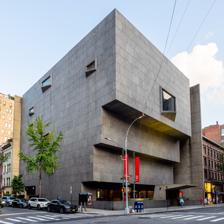
Building: Met Breuer
Country: United States of America
Year built: 2016
Defunct art museum in New York City Met Breuer MET Breuer Building (2019) Established March 18, 2016 ( 2016-03-18 ) Dissolved March 13, 2020 (temporary closure) June 23, 2020 (permanent closure) Location 945 Madison Avenue , New York, NY 10021 Type Art museum Public transit access Subway : ​ at 77th Street Bus : M1 , M2 , M3 , M4 , M79 SBS Website metmuseum .org /visit /met-breuer The Met Breuer ( / ˈ b r ɔɪ . ər / BROY -ər ) was a museum of modern and contemporary art at Madison Avenue and East 75th Street in the Upper East Side of Manhattan , New York City . It served as a branch museum of the Metropolitan Museum of Art (known as the Met) from 2016 to 2020. The Met Breuer opened in March 2016 in the Breuer Building formerly occupied by the Whitney Museum of American Art , designed by Marcel Breuer and completed in 1966. Its works came from the Met's collection, and it housed both monographic and thematic exhibitions. In March 2020, the museum announced it would temporarily close due to the COVID-19 pandemic . Three months later, in June, the Met announced that the museum would close permanently. Control of the building was transferred to the Frick Collection for its use during renovations to the Frick's main building , an arrangement which predated the COVID outbreak. History Renovated lobby In 2008, the idea behind the Met Breuer project was initiated by philanthropist Leonard Lauder . An agreement between the Met and the Whitney was signed, after three years of negotiation, in 2011. The location opened in March 2016 following a year and a half of preparations as part of a $600 million Metropolitan Museum of Art renovation plan. Architects Beyer Blinder Belle updated the Met Breuer building, which had been designed by Marcel Breuer . The Met allocated an annual operating budget of $17 million to run the museum as part of an integrated expansion of the main museum's outreach, with a focus on modern art. The Met has an eight-year lease on the building from the Whitney Museum , with the option to renew another five and a half years, until approximately 2029. The Met Breuer was overseen by Sheena Wagstaff , previously at the Tate Modern , who has been the head of the Modern and Contemporary Art Department of the Met since 2012. Director and CEO of the Met, Thomas P. Campbell , spearheaded the effort with a stated focus on the digital (moving from analog to digital) and focusing on accessibility and outreach. He considered the Met to be the largest encyclopedic museum in the world, with the Met Breuer an important part of that, especially as it works towards meaningfully engaging with a global audience, as well as the visitors who come to the museum in person. Both Campbell and Wagstaff saw the Met Breuer as a sculptural creation and artwork in its own right. The opening featured a survey of Nasreen Mohamedi and "Unfinished: Thoughts Left Visible", an exhibit of incomplete works that ranged over 500 years, from Italian Renaissance to contemporary paintings. The exhibit notably featured Pablo Picasso 's never-before-exhibited 1931 painting Woman in a Red Armchair as well as work by Kerry James Marshall , whose retrospective exhibition “Mastry” appeared at the Met Breuer in the autumn and winter of 2016–7. In September 2018, it was announced that the Met intended to vacate the Met Breuer three years early, in 2020, with the Frick Collection temporarily occupying the space while its main building underwent renovations. The closure was a priority of incoming Met director Max Hollein , as it had an expensive lease, low attendance, and mixed reviews. Originally, the intention was that the Met would vacate the Met Breuer building in July following an exhibition of the works of Gerhard Richter . However, the onset of the COVID-19 pandemic forced the museum to close on March 13, just eight days after the Richter exhibit opened. In June 2020, it was announced that the Met Breuer would close permanently, with the Frick Collection occupying the building, as planned. The building subsequently reopened as the Frick Madison on March 18, 2021 Reception But the Met is huge and old, with a history of treating contemporary art as an afterthought. Getting it to change is like turning around an ocean liner; captain and crew are perhaps understandably proceeding cautiously. New York Times art critic Roberta Smith on the Met Breuer's opening, March 2016 In advance of the Met Breuer's opening, The New York Times art critic Roberta Smith wrote that the Metropolitan Museum of Art and other major art institutions feared to miss out as the rest of the art world displayed more contemporary art exhibitions. Smith said that the Met excelled at "bringing older art to life" and that the Met Breuer's cautious opening exhibit showed unclear goals for the new building. Wallpaper cited the renovations involved in the opening as being more representative of Breuer's design for the building, with a lower level sunken garden and a more welcoming emphasis on the sculptural design. The Architect's Newspaper sees the Met's approach as one that treats the building itself as an artwork versus a building, with a focus on the patina of the materials as part of a holistic entity. Critics of the new endeavor challenged its mission to be less safe and salubratory, with a focus on engagement and innovation. The Met Breuer was to address the lack of collection activity of modern and contemporary art in the early to mid-1900s. Exhibitions There were thirty-one exhibitions at the Met Breuer: March 18–June 5, 2016: " Nasreen Mohamedi " March 18–September 4, 2016: "Unfinished: Thoughts Left Visible" April 19–September 25, 2016: " Tatsuo Miyajima : Arrow of Time (Unfinished Life)" July 12–November 27, 2016: " diane arbus : in the beginning" September 1, 2016–January 2, 2017: "Humor and Fantasy—The Berggruen Paul Klee Collection" October 25, 2016–January 29, 2017: " Kerry James Marshall : Mastry" October 25, 2016–January 29, 2017: "Kerry James Marshall Selects" January 24–May 7, 2017: " Marisa Merz : The Sky Is a Great Space" February 1–May 21, 2017: "Breuer Revisited: New Photographs by Luisa Lambri and Bas Princen [ de ] " March 15–June 18, 2017: " Marsden Hartley's Maine" March 21–July 23, 2017: " Lygia Pape : A Multitude of Forms" June 20–September 3, 2017: "The Body Politic: Video from The Met Collection" July 21–October 8, 2017: " Ettore Sottsass : Design Radical" September 13, 2017–January 14, 2018: "Delirious: Art at the Limits of Reason 1950–1980" October 11, 2017–January 2, 2018: "Modernism on the Ganges: Raghubir Singh Photographs" November 15, 2017–February 4, 2018: " Edvard Munch : Between the Clock and the Bed" December 13, 2017–April 8, 2018: "Provocations: Anselm Kiefer at The Met Breuer" February 6–May 27, 2018: " Leon Golub : Raw Nerve" March 21–July 22, 2018: "Like Life: Sculpture, Color, and the Body (1300–Now)" July 3–October 7, 2018: "Obsession: Nudes by Klimt , Schiele , and Picasso from the Scofield Thayer Collection" September 6–December 2, 2018: "Odyssey: Jack Whitten Sculpture, 1963–2017" September 18, 2018–January 6, 2019: "Everything Is Connected: Art and Conspiracy" December 4, 2018–February 24, 2019: " Julio Le Parc 1959" January 23–April 14, 2019: " Lucio Fontana : On the Threshold" February 20–June 2, 2019: " Siah Armajani : Follow This Line" April 9, 2019–March 12, 2020: "Home Is a Foreign Place: Recent Acquisitions in Context" June 4–September 29, 2019: "Phenomenal Nature: Mrinalini Mukherjee " July 2–August 11, 2019: " Oliver Beer : Vessel Orchestra " September 24, 2019–January 12, 2020: " Vija Celmins : To Fix the Image in Memory" January 29–March 12, 2020: "From Géricault to Rockburne : Selections from the Michael and Juliet Rubenstein Gift" March 4–March 12, 2020: " Gerhard Richter : Painting After All" Gallery Jacopo Bassano The Baptism of Christ c. 1590 Paul Cézanne Madame Cézanne in the Conservatory 1891 Albrecht Dürer Salvator Mundi c. 1505 El Greco The Vision of Saint John c. 1609–14 John Singer Sargent Two Girls with Parasols 1889 References